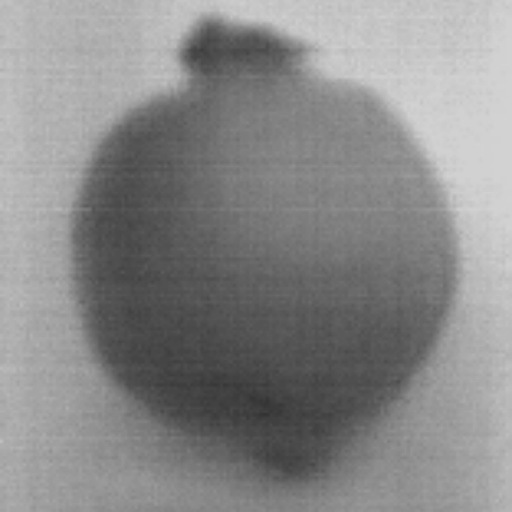
Label: No Defect